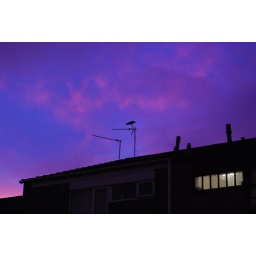
red sky in the morning